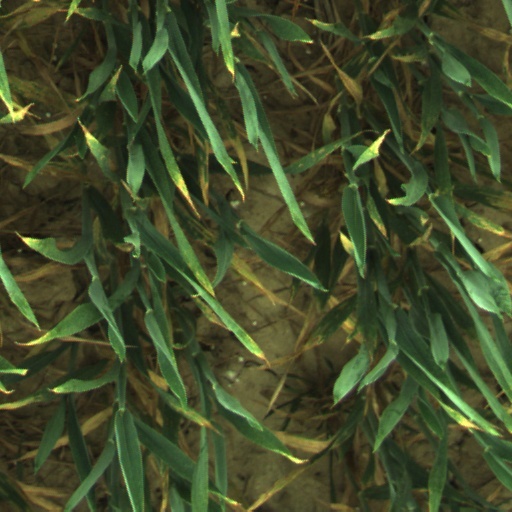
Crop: wheat